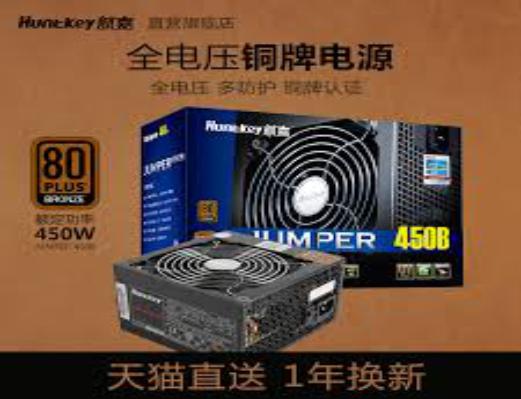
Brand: huntkey
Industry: Food